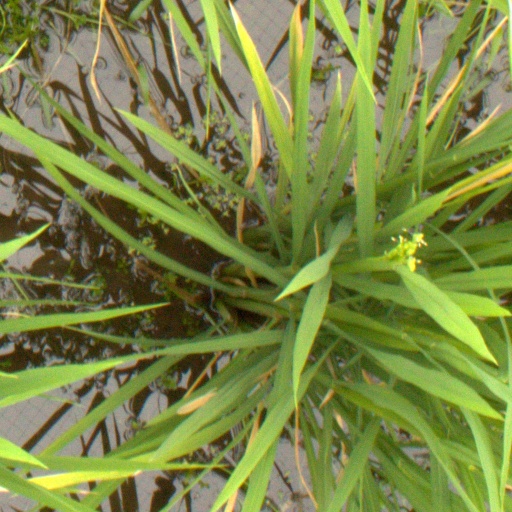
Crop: rice